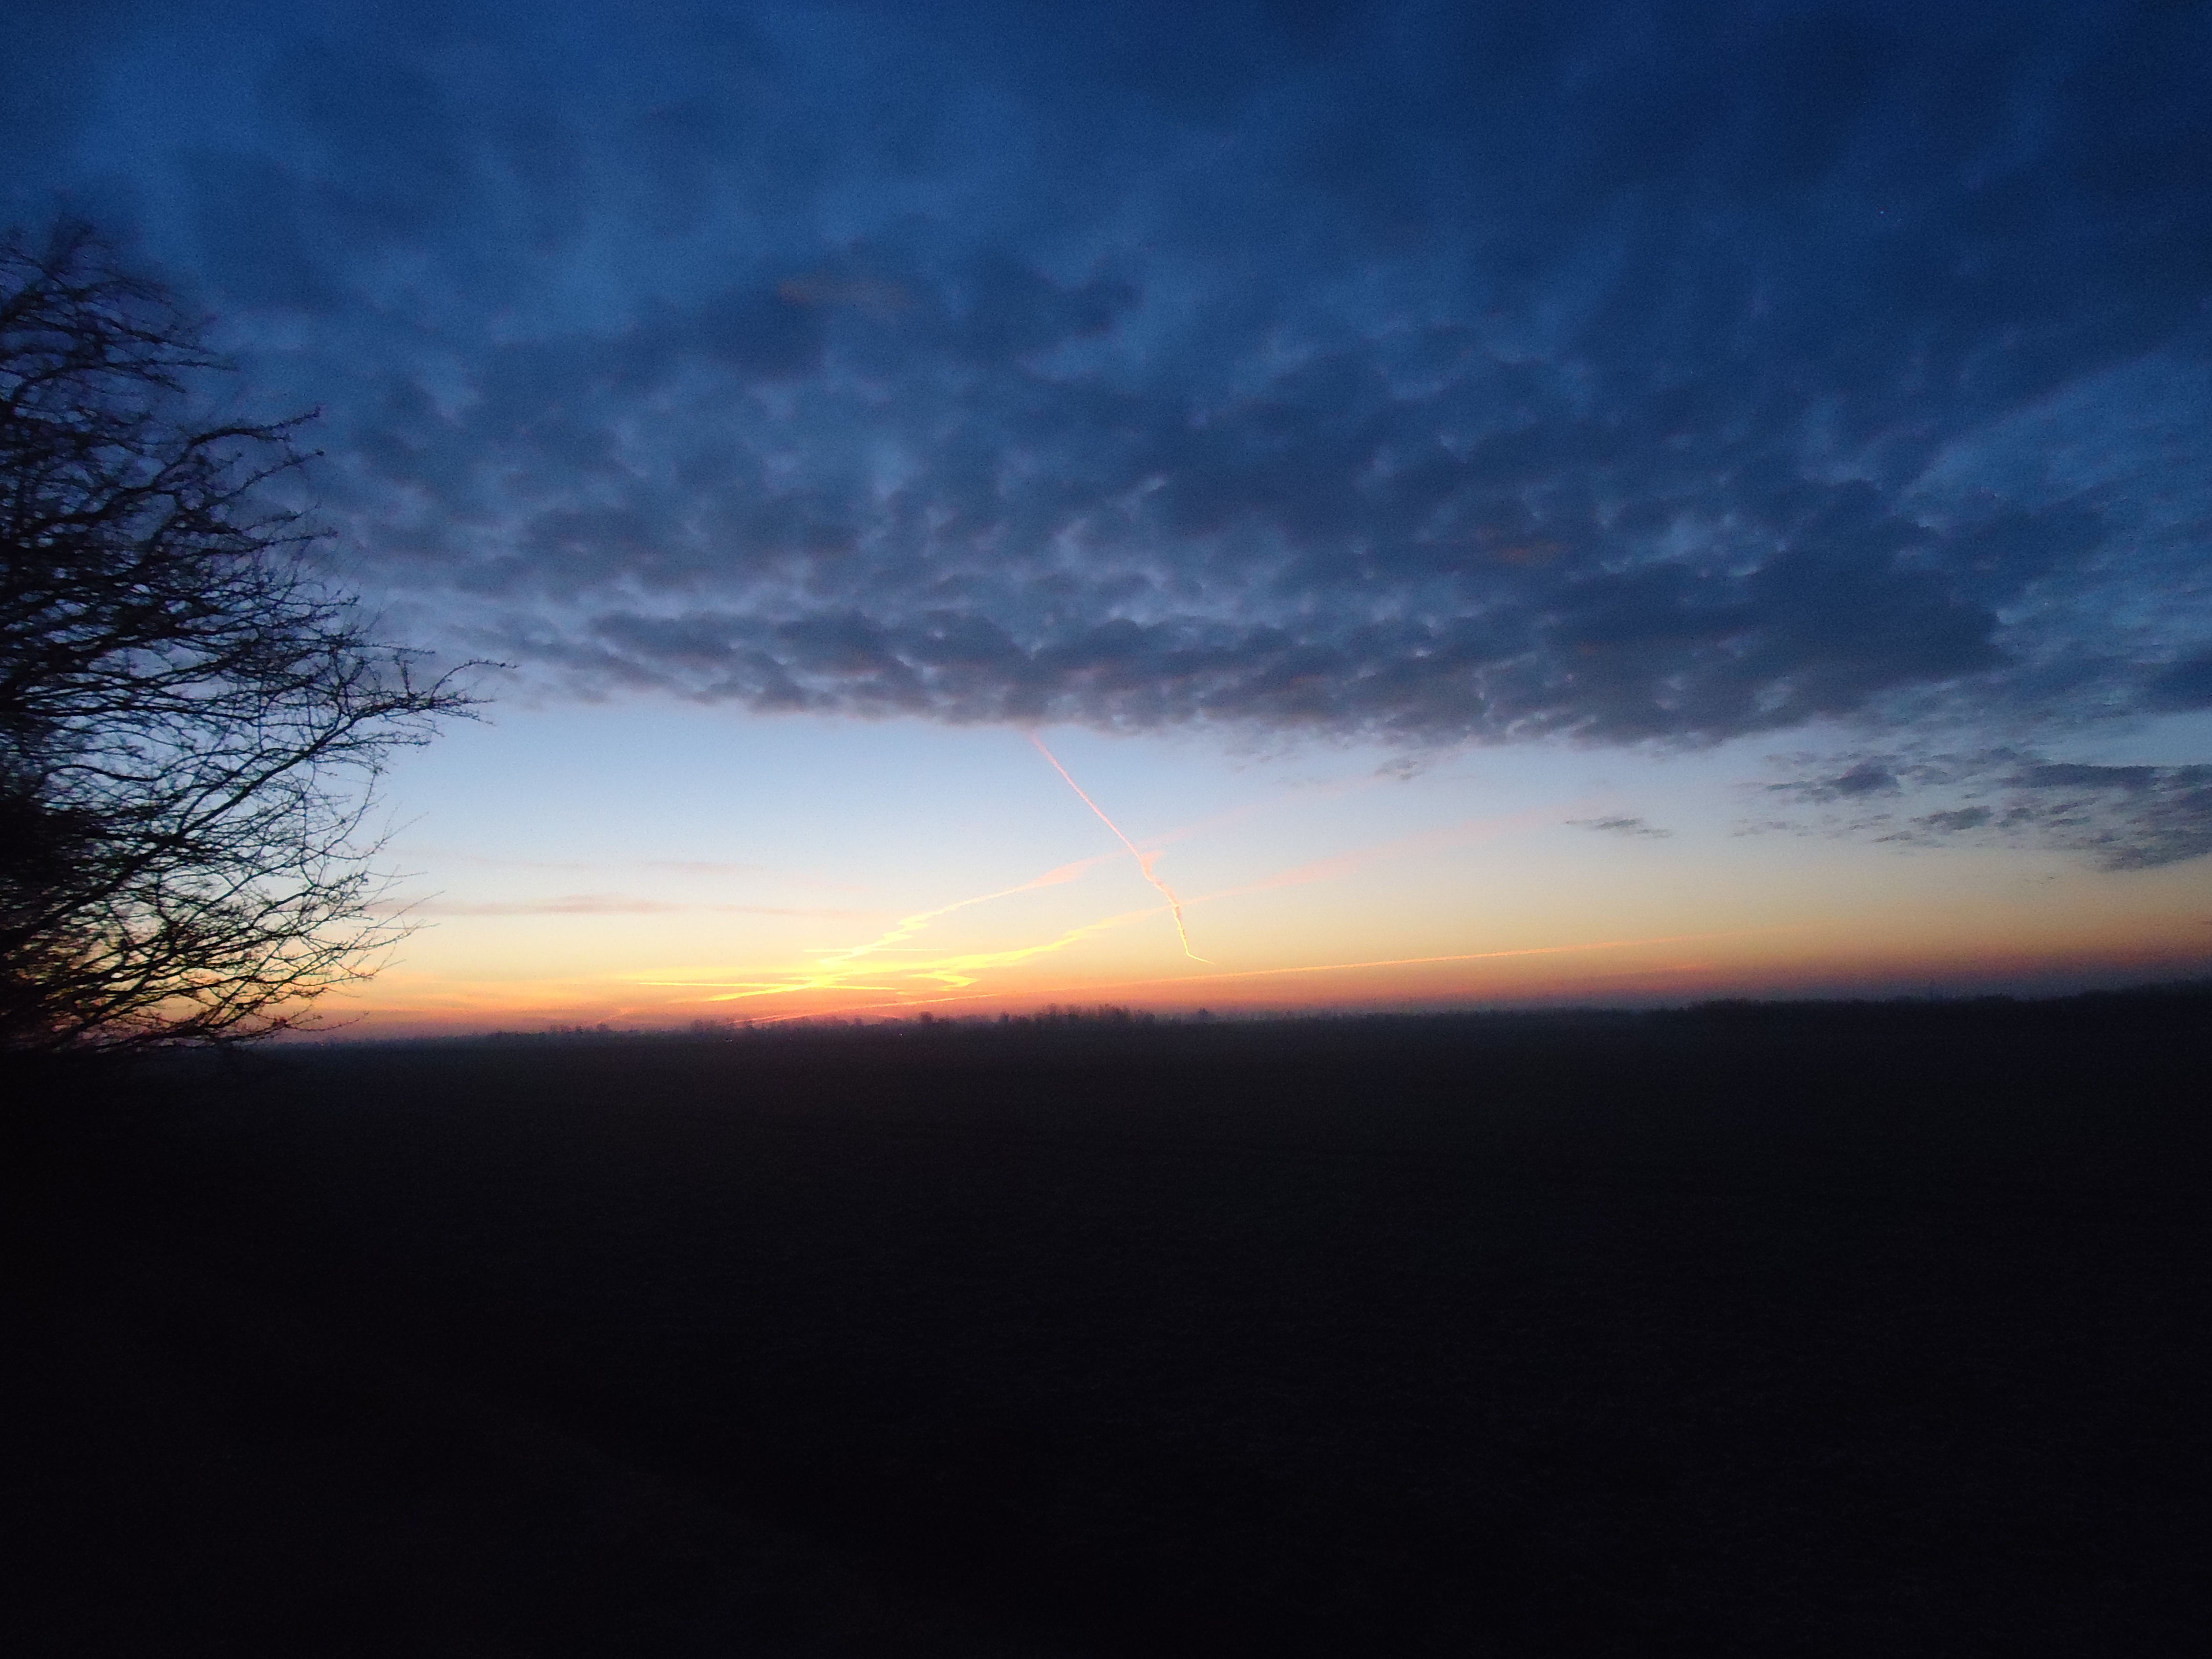
nature, horizon, cloud, sky, sun, sunrise, sunset, sunlight, morning, dawn, atmosphere, dusk, evening, darkness, thunderstorm, afterglow, atmospheric phenomenon